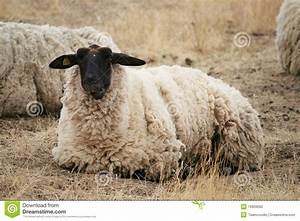
Label: pecora